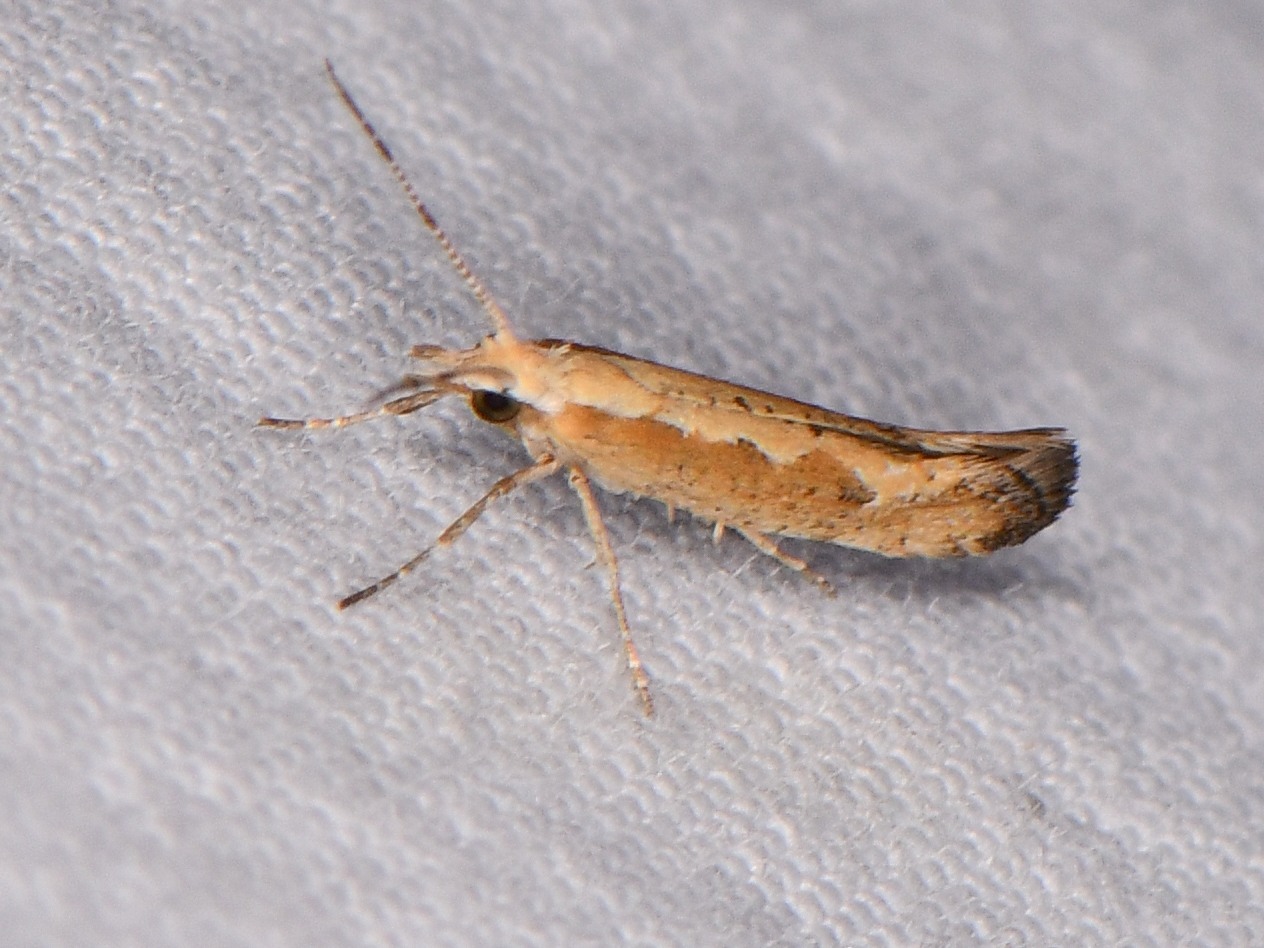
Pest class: diamondback_moth